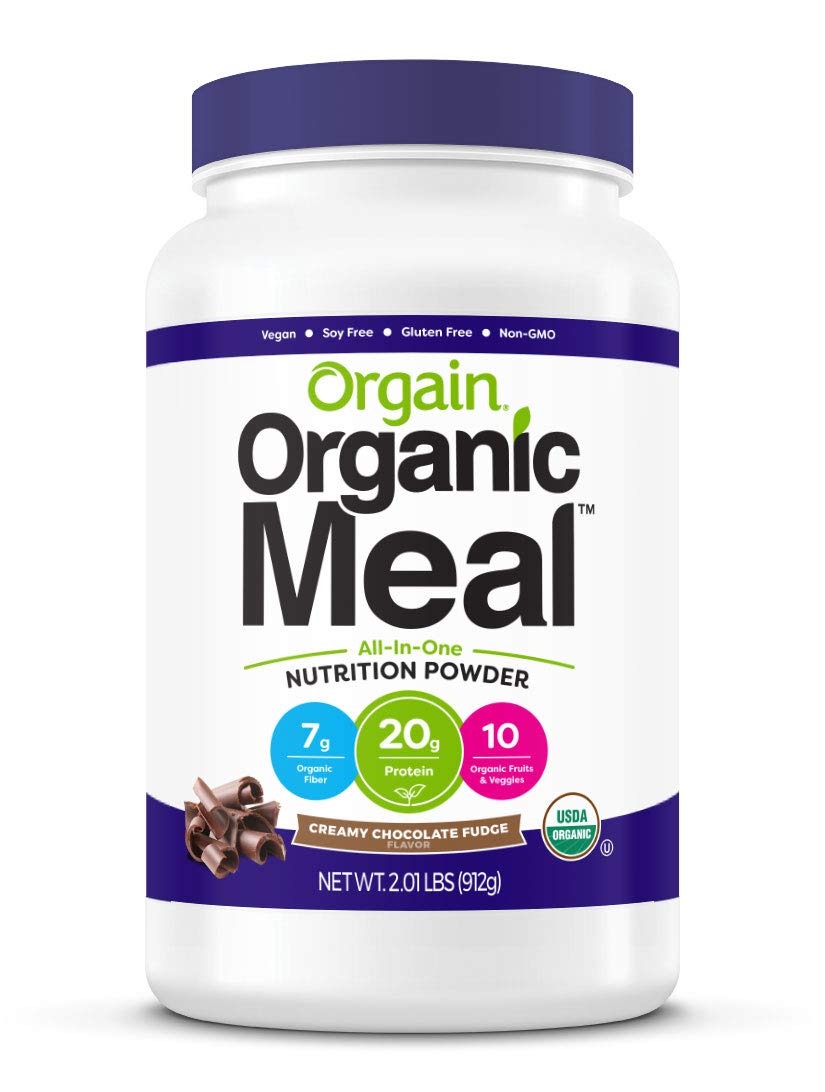
Item Name: Orgain Organic Plant Based Meal Replacement Powder, Creamy Chocolate Fudge - 20g Protein, Vegan, Dairy Free, Gluten Free, Lactose Free, Kosher, Non-GMO, 2.01 Pound (Packaging May Vary)
Bullet Point 1: Includes 1 (2.01 Pound) Orgain Organic Plant Based Creamy Chocolate Fudge Meal Replacement All-In-One Nutrition Powder
Bullet Point 2: 20 grams of organic plant based protein, 7 grams of organic dietary fiber, no sugar added. Contains Orgain's original organic sprouts, greens, fruits, and veggies blends, food based vitamins and minerals. 230 calories per serving
Bullet Point 3: USDA organic, vegan, non dairy, gluten free, lactose free, soy free, carrageenan free, non-GMO, no artificial ingredients and preservatives
Bullet Point 4: Great as a supplement to your daily diet and nutritional needs. Good source of vitamin B6, vitamin C, riboflavin, thiamine, iron, and pantothenic acid
Bullet Point 5: Ideal for healthy, on the go nutrition for men, women, and kids. These are perfect for breakfast shakes, smoothies, meal replacement drinks, weight management , pre and post workouts. Mix with water for a smooth, creamy and delicious taste
Value: 2.01
Unit: pound

Price: 36.99